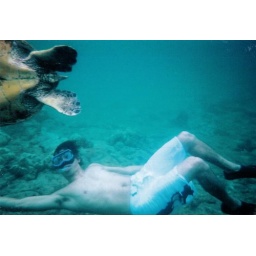
hawaiian people call sea turtles &amp;quot;Honu&amp;quot; and seeing Honu in the water means a sign of good luck